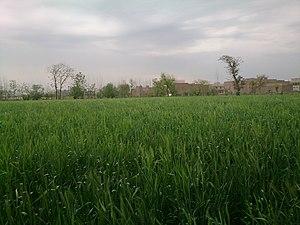
Le district de Peshawar est une subdivision administrative de la province Khyber Pakhtunkhwa au Pakistan. Il est constitué autour de sa capitale Peshawar, qui est par ailleurs le siège de la province et l'une des plus grandes villes du pays. Le district est entouré par l'agence de Mohmand et le district de Charsadda au nord, le district de Nowshera à l'ouest, l'agence d'Orakzai au sud et enfin l'agence de Khyber à l'ouest.